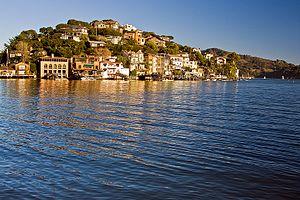
Tiburon est une municipalité américaine qui se trouve dans le comté de Marin, en Californie, au nord de la baie de San Francisco. Elle tire son nom de la péninsule de Tiburon, au sud de laquelle elle est située. Elle a été incorporée en 1964. C'est l'une des villes très touristiques du nord de la baie, avec Sausalito.